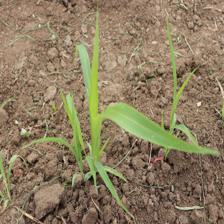
Label: Sorghum